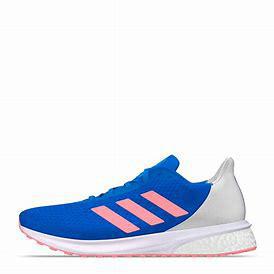
Brand: Adidas
Model: Altarun